Rai Singh of Bikaner

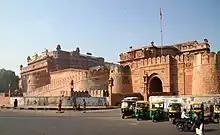
Junagarh Fort was constructed during his reign

He was born in 1541. After the death of his father in 1571, Rai Singh assumed the rule of Bikaner. In 1576, when the emperor Akbar was visiting the shrine at Ajmer, he went there with 6000 horse and paid homage to the emperor.